Athanasios Rhousopoulos

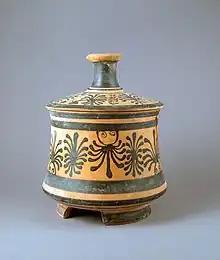
A Boeotian excavated in Athens, sold by Rhousopoulos to Samuel G. Ward in 1874, who donated it to the Metropolitan Museum of Art

During the 1860s and 1870s, he was involved in the foundation of the National Archaeological Museum in Athens, which eventually opened in 1893. In 1864, he was selected by the Ministry of Education and Religious Affairs to serve on a committee to identify a suitable location for what became the National Archaeological Museum, which included prominent archaeological figures such as Panagiotis Efstratiadis, Stefanos Koumanoudis and Alexandros Rizos Rangavis. Rhousopoulos worked on categorising the materials transferred to the new museum from other institutions around Greece.